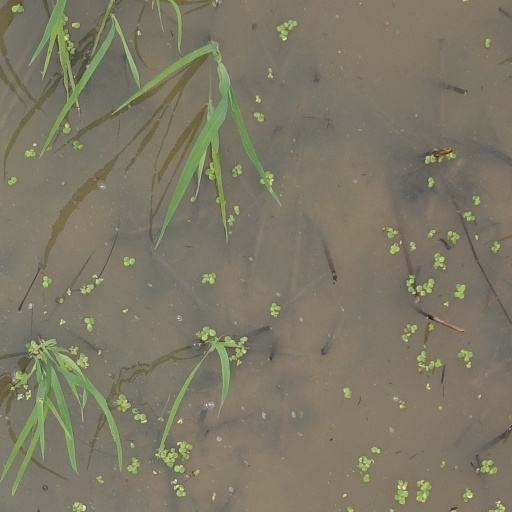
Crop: rice